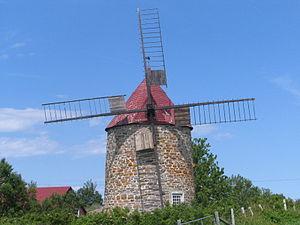
Moulin à vent, Économusée de l'Isle-aux-Coudres.
Le moulin à vent de L'Isle-aux-Coudres est l'un des 18 derniers moulins à vent du Québec au Canada. Il a été classé Immeuble patrimonial en 1962.
Cet article contient une liste non exhaustive de l'ensemble des îles du fleuve Saint-Laurent au Canada, principalement au Québec et classées d'ouest en est. Une grande partie des vingt-huit refuges d'oiseaux migrateurs situés dans la province de Québec, sont situés dans l'estuaire du fleuve Saint-Laurent et dans le golfe du Saint-Laurent.
L'Isle-aux-Coudres est une municipalité du Québec faisant partie de la municipalité régionale de comté de Charlevoix, située dans la région administrative de la Capitale-Nationale. Elle couvre l'intégralité de l'île du même nom, située dans le fleuve Saint-Laurent près de Baie-Saint-Paul.
Le moulin à vent est un dispositif qui transforme l’énergie éolienne en mouvement rotatif au moyen d’ailes ajustables. En tant que moulin, il est utilisé le plus souvent pour moudre des céréales, broyer, piler, pulvériser diverses substances, presser des drupes ou écraser des olives pour produire de l'huile; il a pu aussi servir à actionner une pompe, par exemple pour l’irrigation ou pour assécher les polders; ou un groupe de scies.